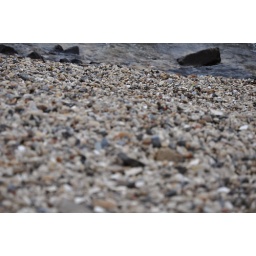
A rock beach in Brooklyn Bridge Park, DUMBO, NY